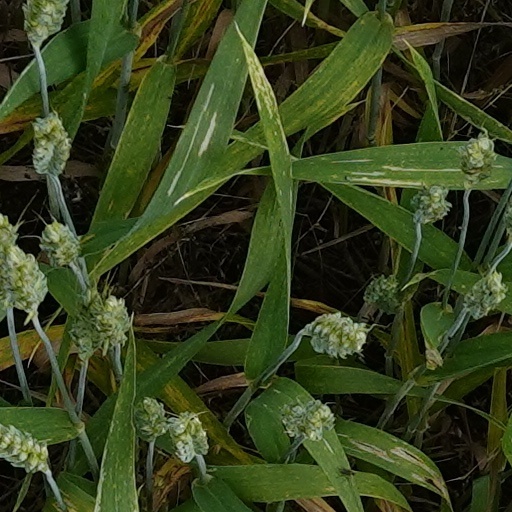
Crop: wheat